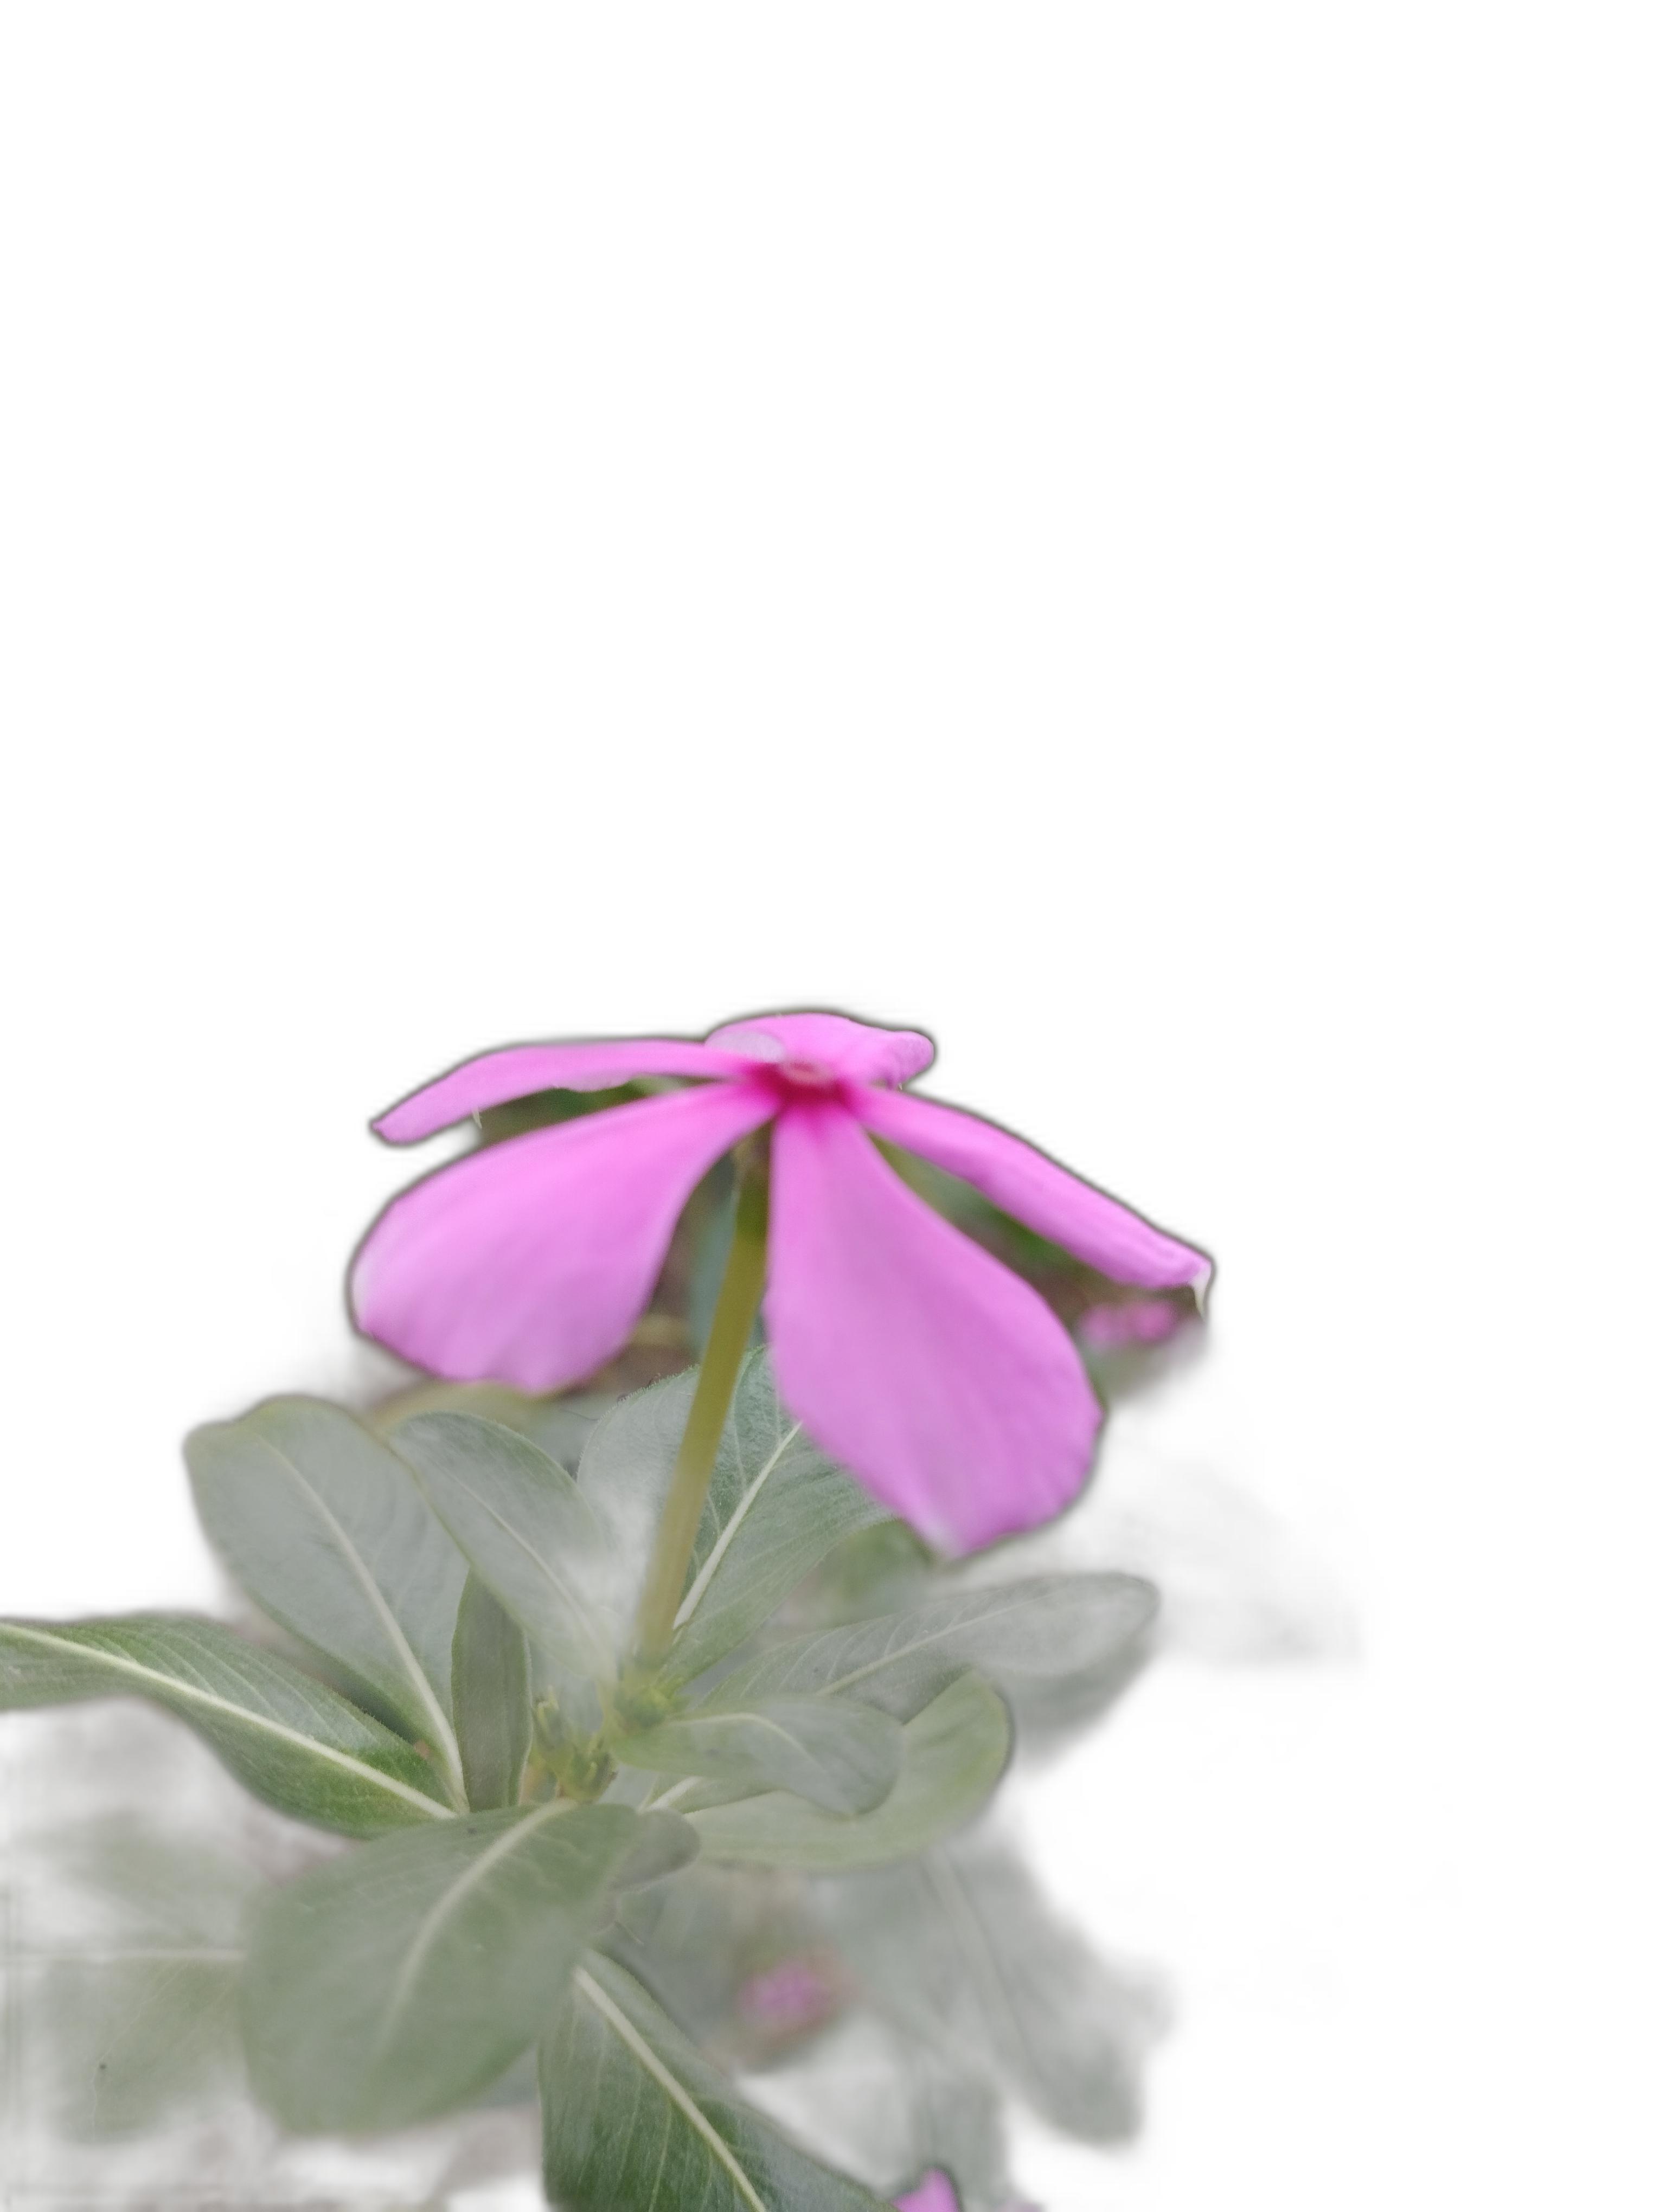
Label: Madagascar periwinkle